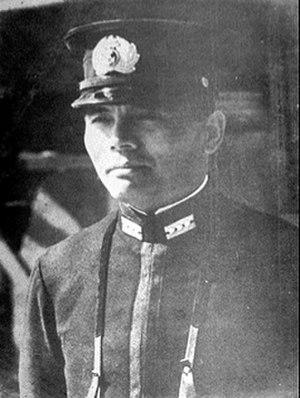
Le capitaine de vaisseau Ryusaku Yanagimoto était le commandant du porte-avions Soryu de la Marine impériale japonaise pendant la Seconde Guerre mondiale entre 1941 et 1942.